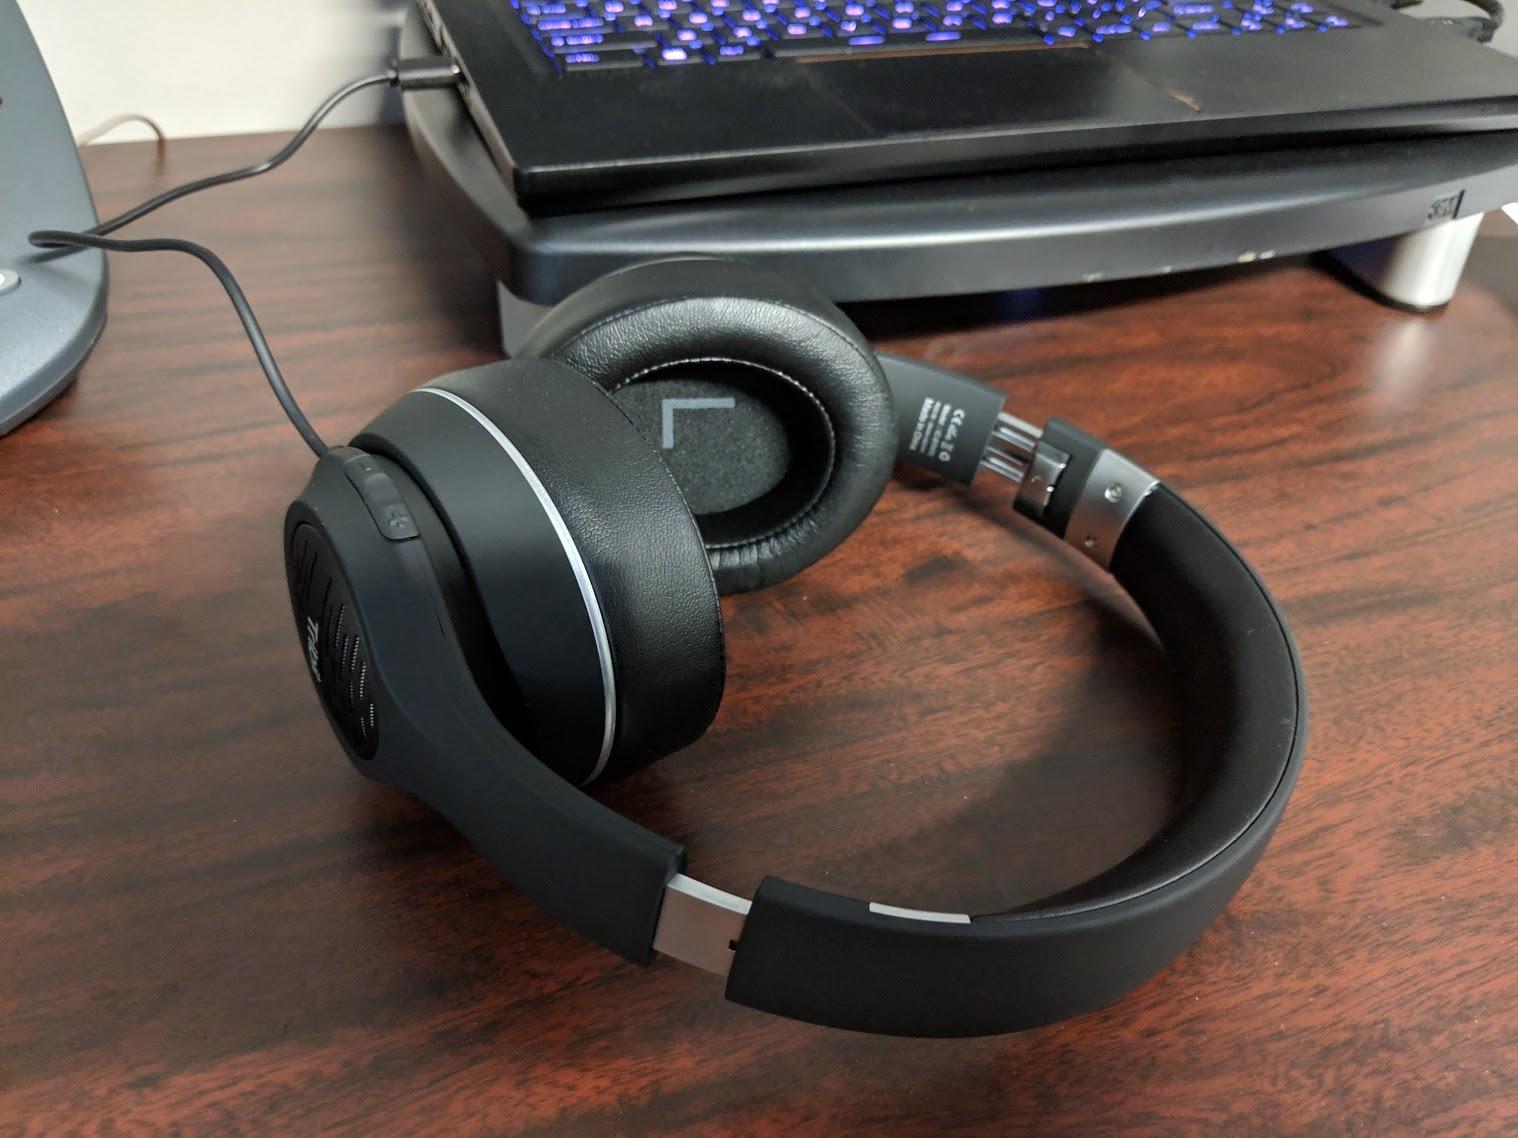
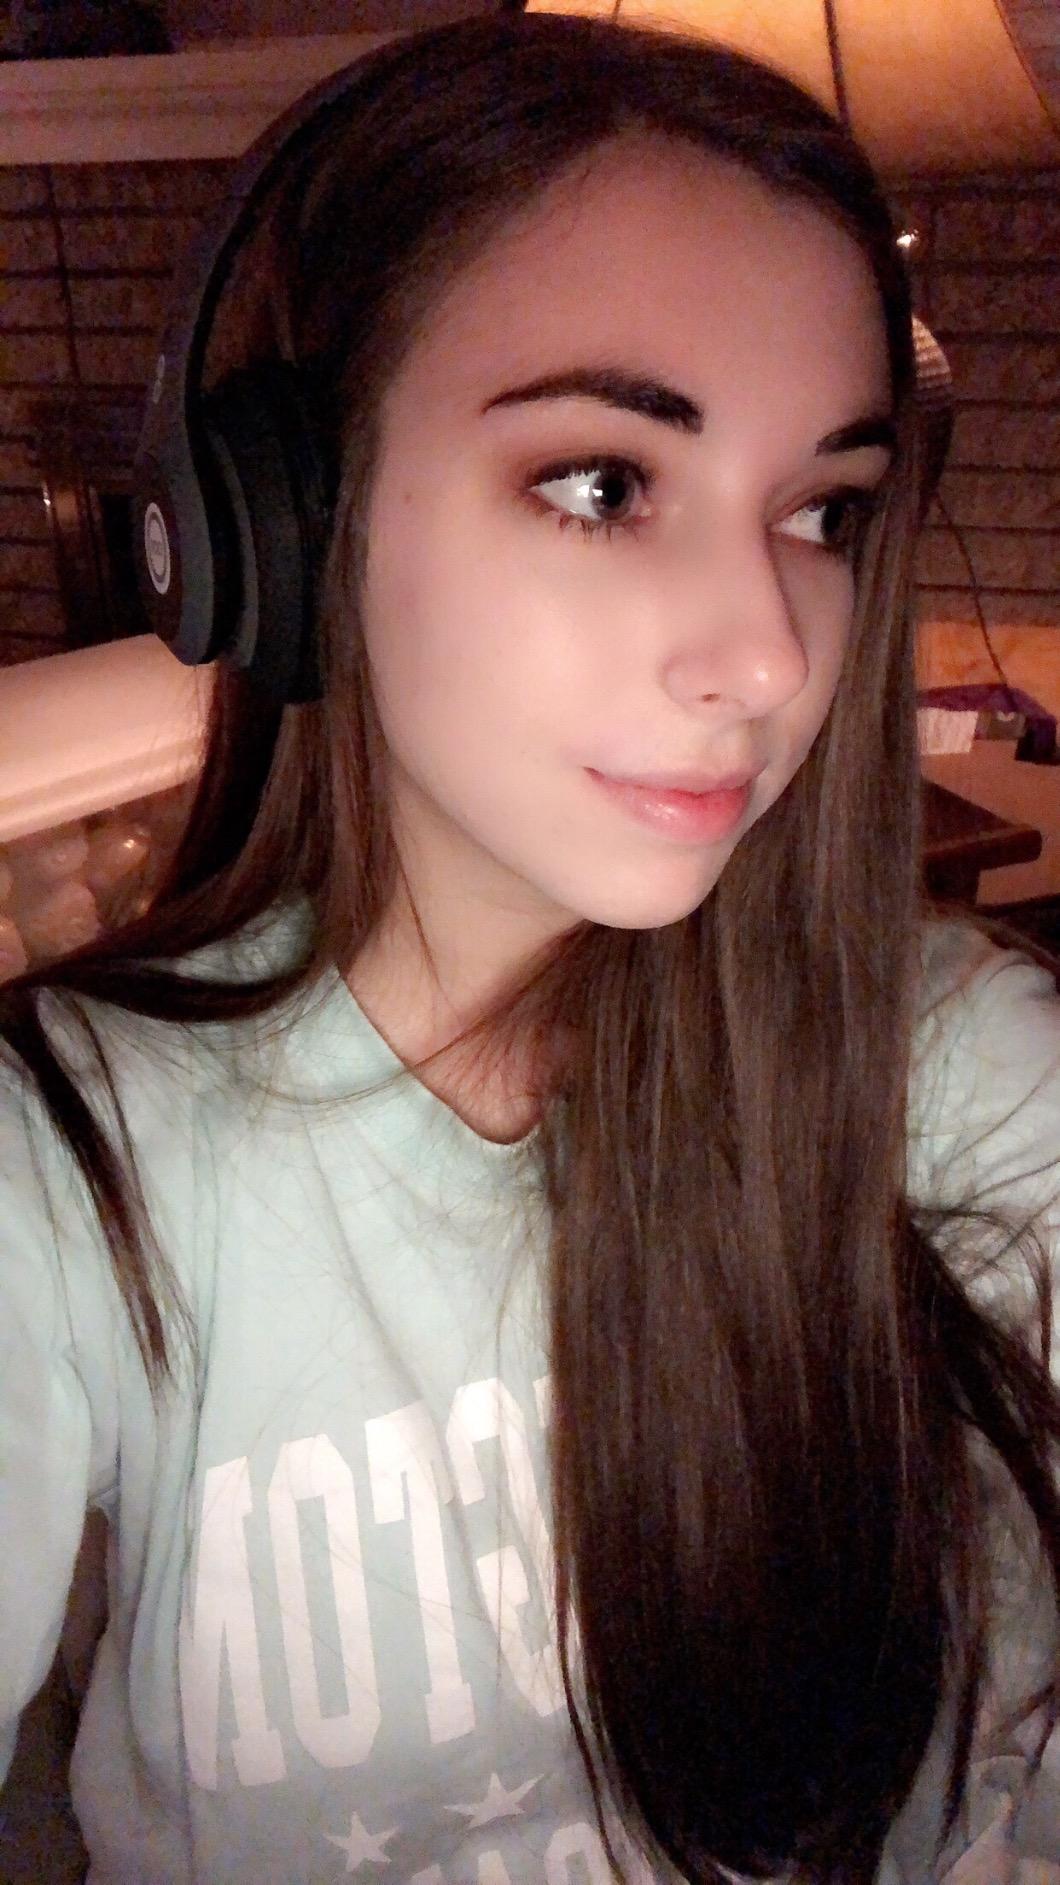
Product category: headphones
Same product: no